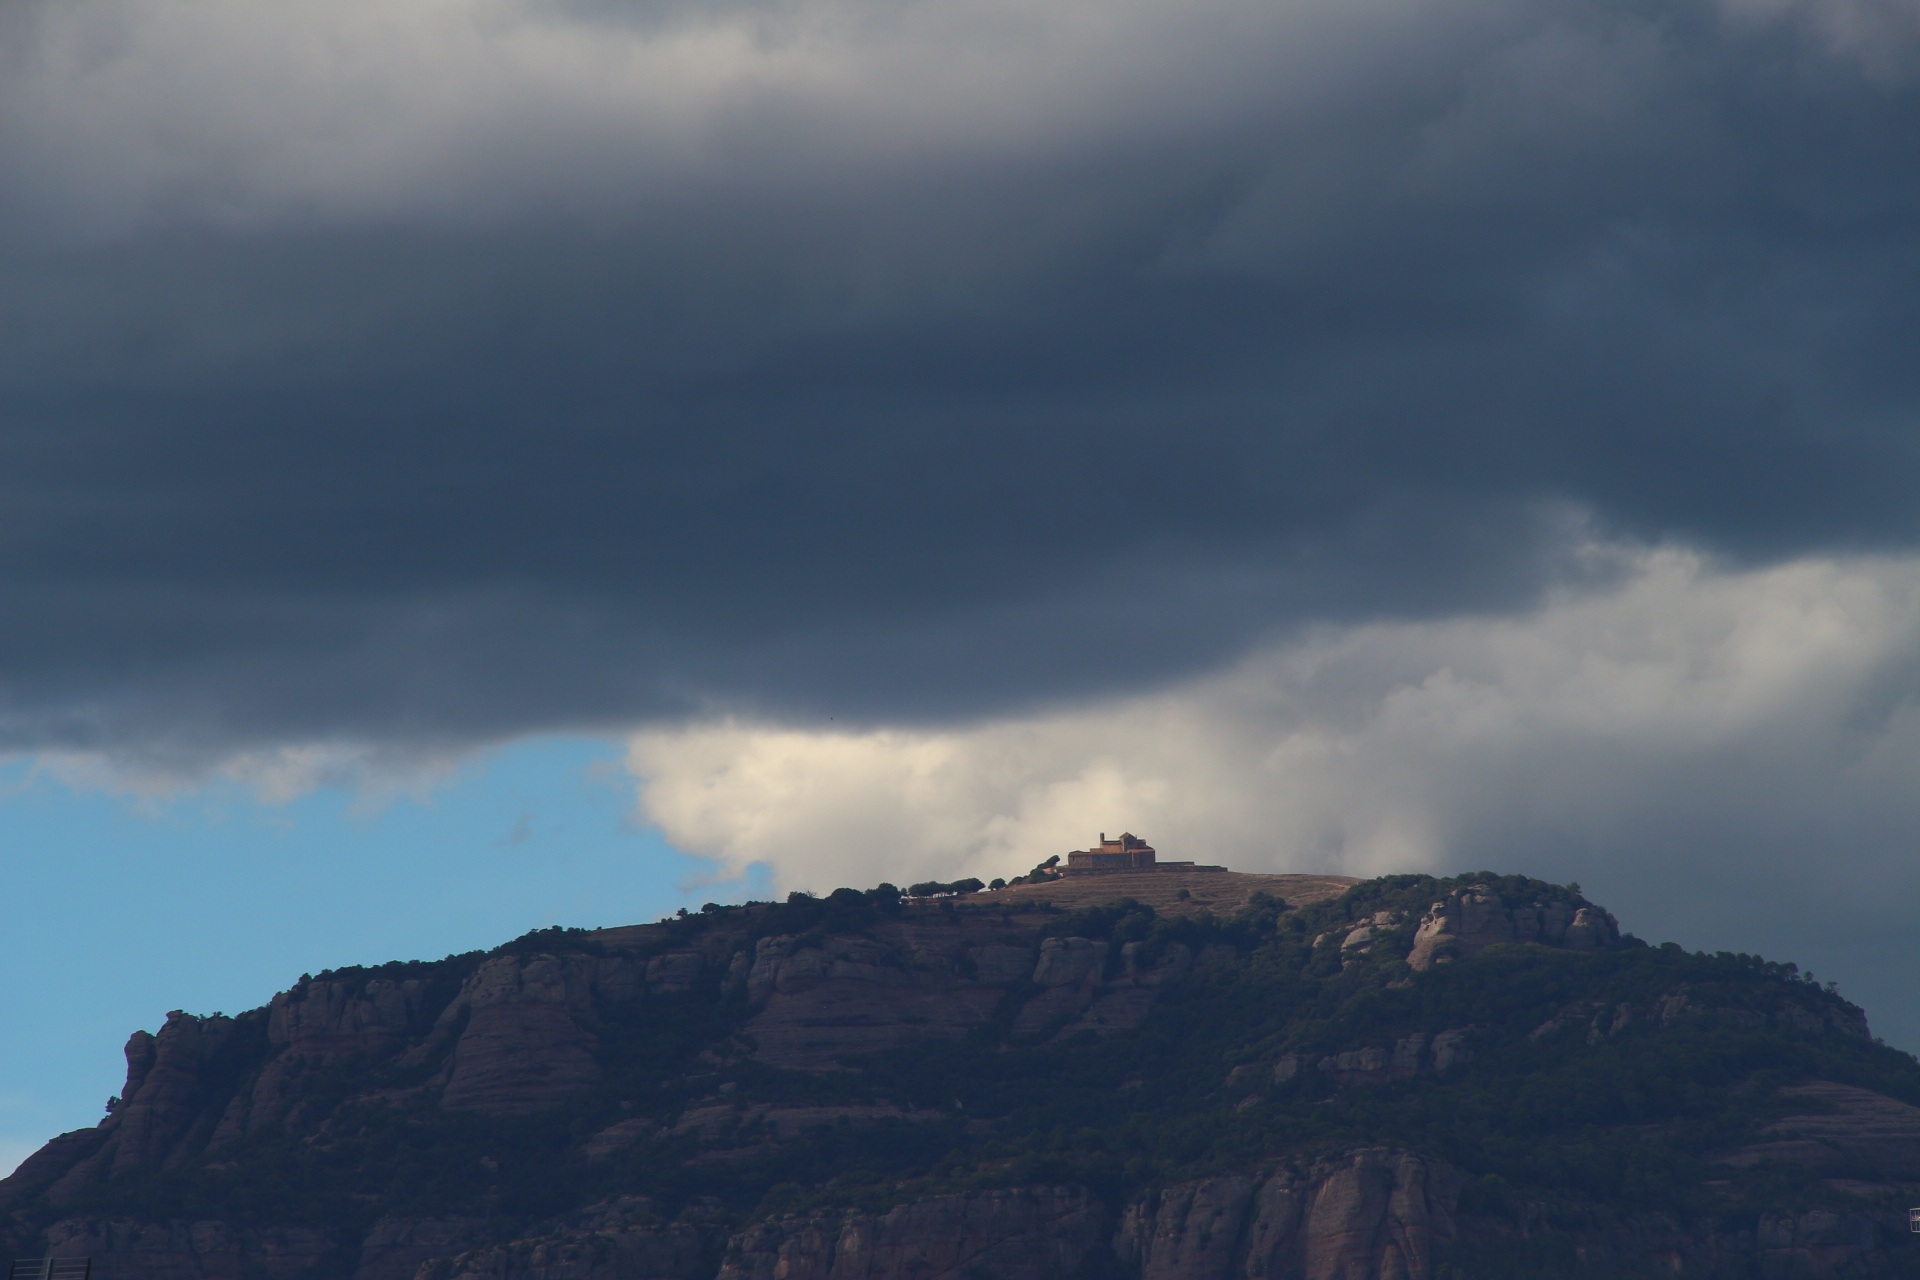
sea, nature, horizon, mountain, snow, cloud, sky, hill, dawn, mountain range, dusk, weather, storm, ridge, clouds, natura, terrassa, landform, the mola, sant llorenc del munt, meteorological phenomenon, geographical feature, atmospheric phenomenon, atmosphere of earth, mountainous landforms